Bärbel Kleedehn

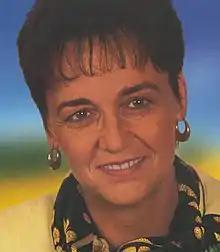
Kleedehn in 1968

Bärbel Nehring-Kleedehn or Bärbel Kleedehn (29 July 1952 – 28 April 2022) was a German politician from the CDU party.